Tinker Tailor Soldier Spy (film)

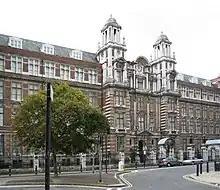
Blythe House, the exterior of "The Circus"

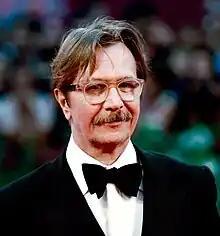
Gary Oldman at the Venice International Film Festival for the premiere

Principal photography took place between 7 October and 22 December 2010. Most of the film was shot in London. Studio scenes were shot at Inglis Barracks, a former army barracks in Mill Hill. Exterior shots of "The Circus" were at Blythe House in West Kensington. The Merlin safe house scenes were filmed at Empress Coach Works in Cambridge Heath. Some exterior scenes were filmed on Hampstead Heath and in Hampstead Ponds, where Smiley is shown swimming. Some exterior shots were filmed in Kensington Gore, and interior scenes were filmed in Queen Alexandra's House and the physics department of Imperial College London, all in South Kensington.